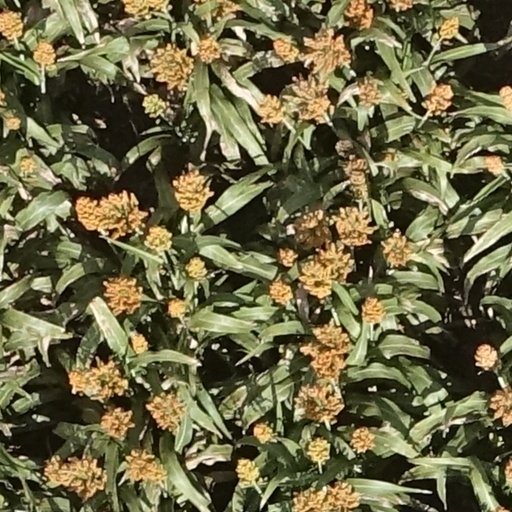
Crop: sorghum